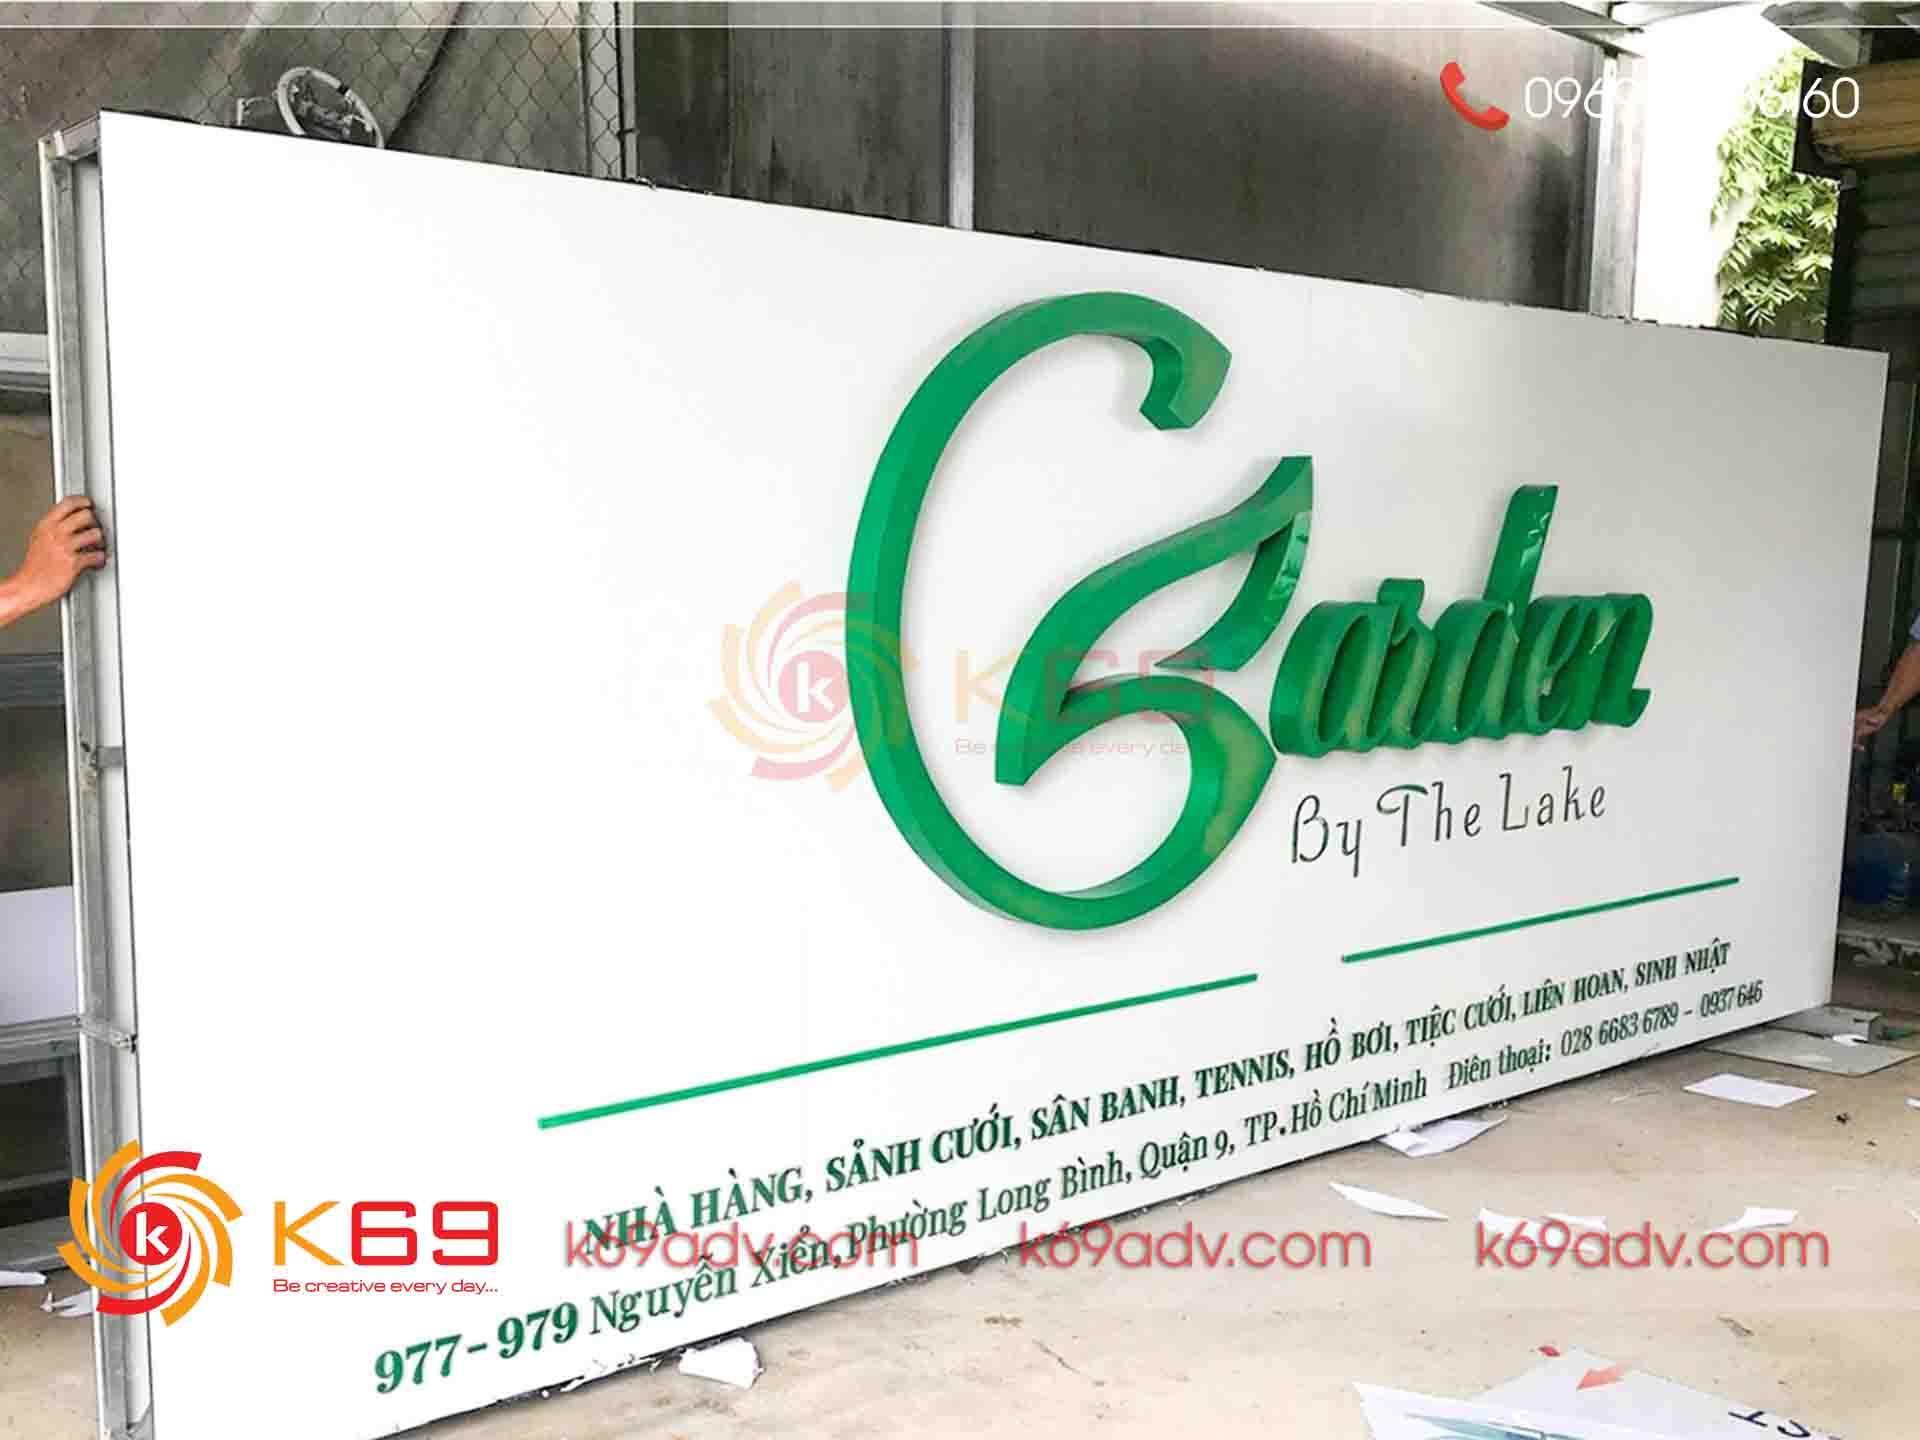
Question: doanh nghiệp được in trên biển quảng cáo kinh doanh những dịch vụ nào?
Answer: doanh nghiệp kinh doanh các dịch vụ như nhà hàng, sảnh cưới, sân banh, tennis, hồ bơi, tiệc cưới, liên hoan, sinh nhật